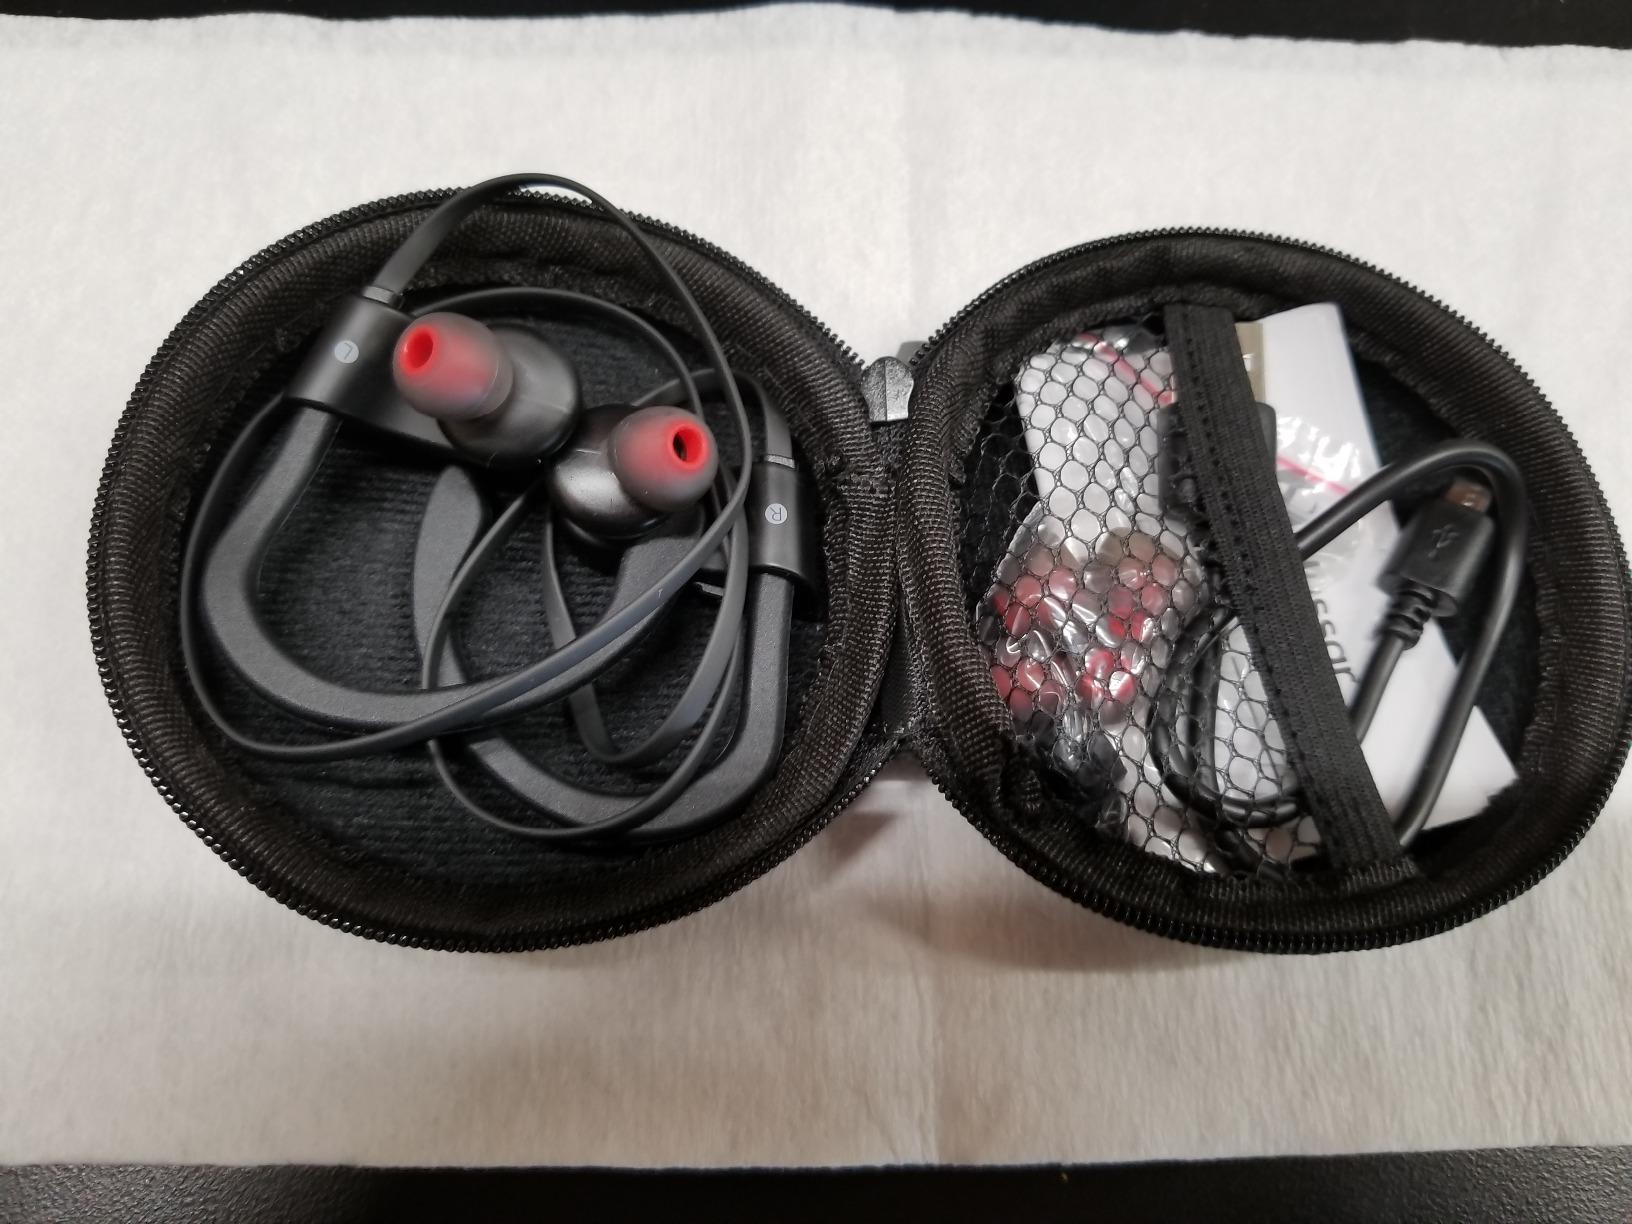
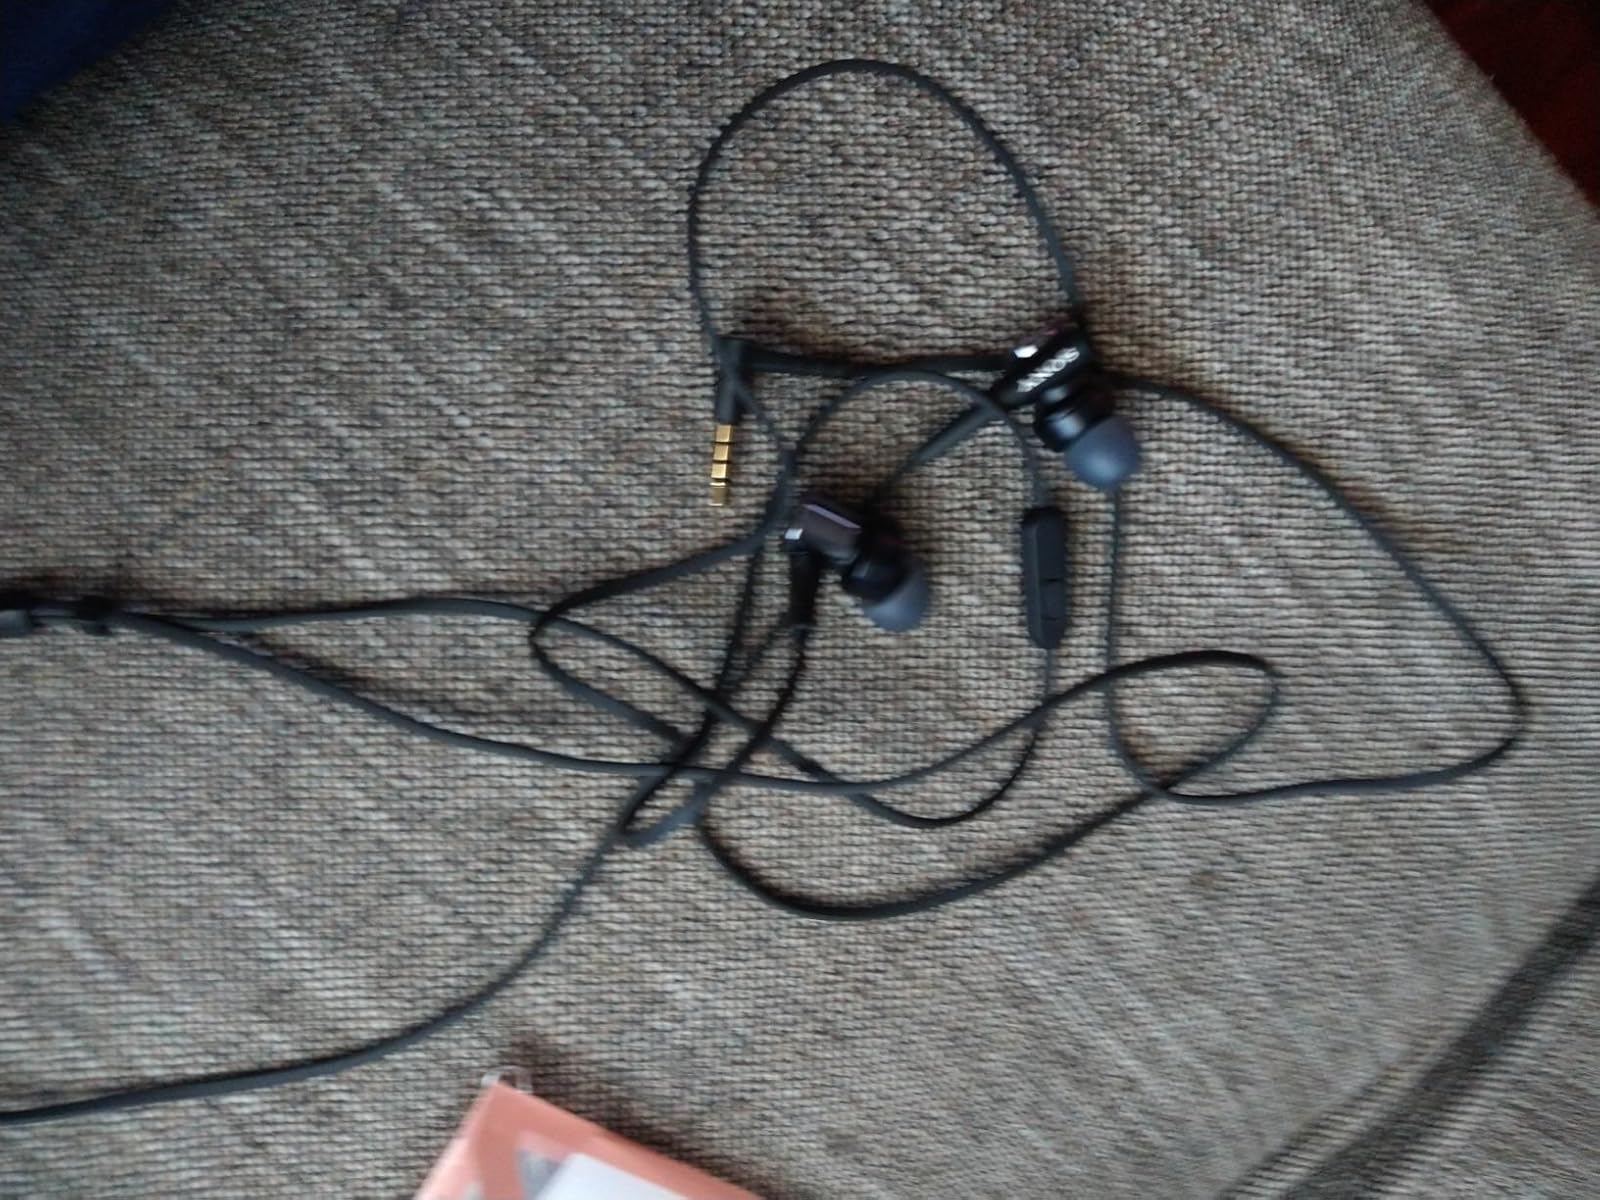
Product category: headphones
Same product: no